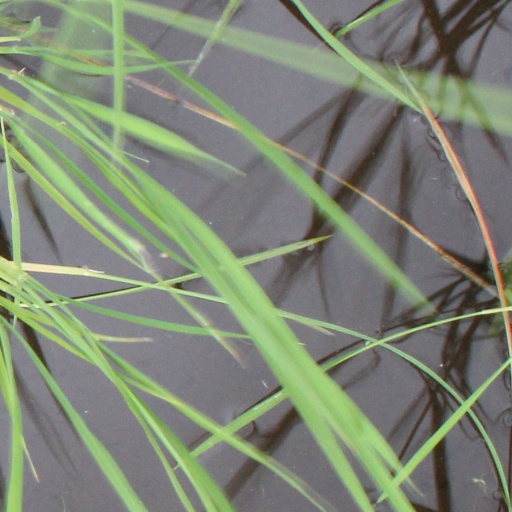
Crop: rice